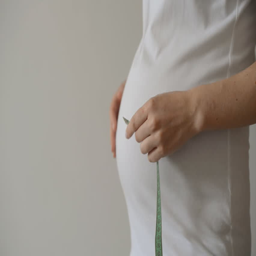
pregnant woman measuring waist with tape , close - up of the belly